Trevor May

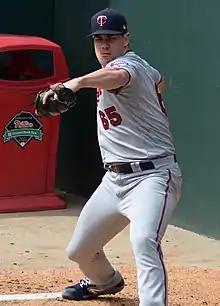
May with the Twins in 2019

On December 6, 2012, the Phillies traded May, along with Vance Worley, to the Minnesota Twins for Ben Revere. May was named to the 2014 All-Star Futures Game, but withdrew due to injury.